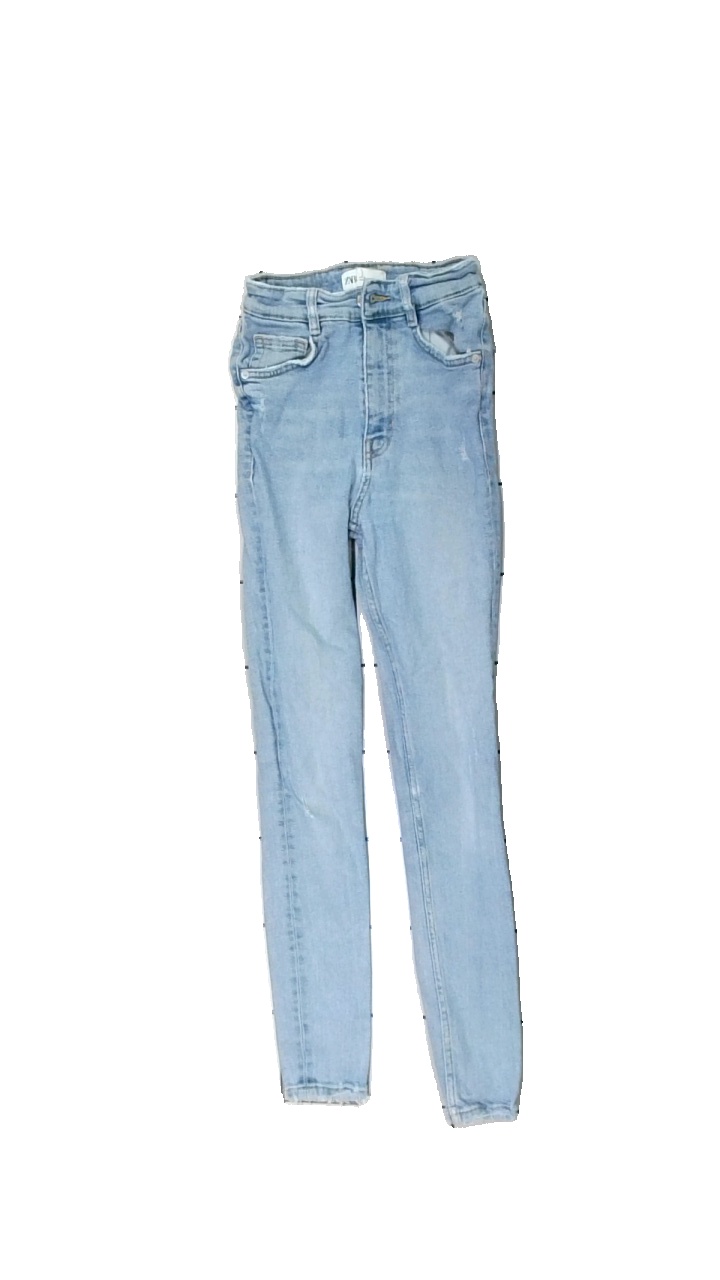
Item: Jeans (Ladies)
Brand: Zara
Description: blå jeans, hål vid midja
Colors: Blue
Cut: Regular
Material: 100% cotton
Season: All
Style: Denim
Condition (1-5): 3
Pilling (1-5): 5
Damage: hål
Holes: Major
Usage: Export
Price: <50